Tom and Jerry: The Classic Collection

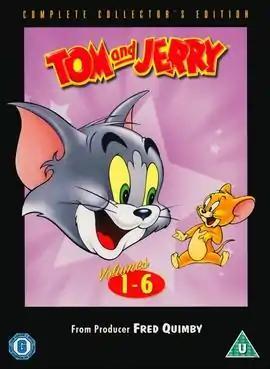
The UK box set version

None of the cartoons in the set have been restored; all were sourced by TV prints created by Turner Entertainment in the 1990s for Cartoon Network and Boomerang airings. Some of the cartoons in these DVD sets are censored due to perceived racial stereotypes.